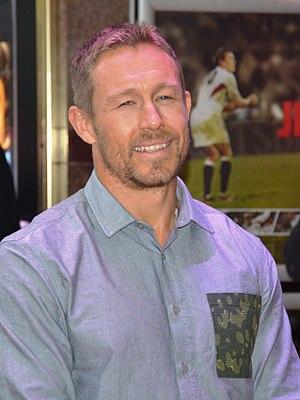
Jonathan Peter Wilkinson dit Jonny Wilkinson, ancien joueur de rugby à XV international anglais, est né le 25 mai 1979 à Frimley, dans le comté de Surrey. Il évolue au poste de demi d'ouverture au RC Toulon de 2009 à 2014, après avoir joué dans l'équipe des Newcastle Falcons à partir de 1997.